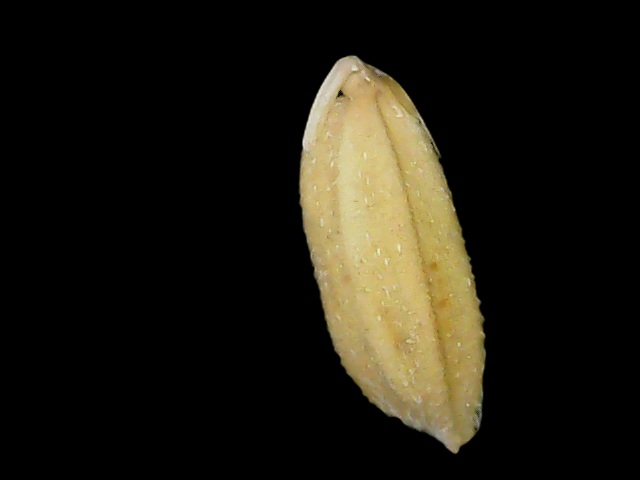
Rice variety: Bd33